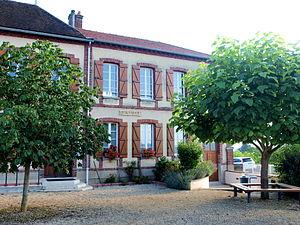
Étigny (Yonne, France)
Étigny est une commune française située en bordure de la rivière Yonne dans le département de l'Yonne en région Bourgogne-Franche-Comté.